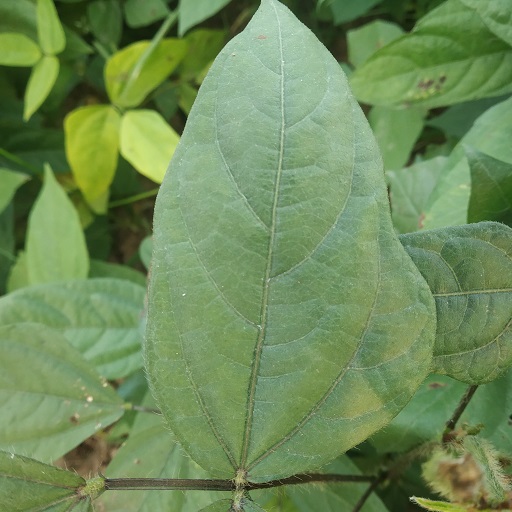
Label: Healthy